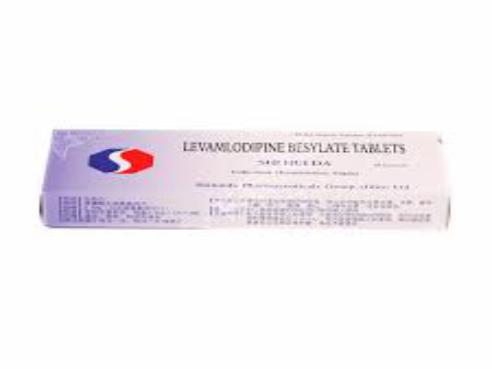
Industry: Medical